Ol Chiki script

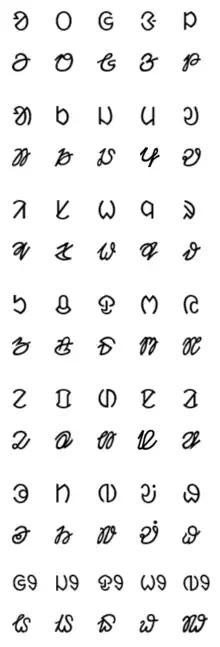
The image shows Ol Chiki Chapa/print and Usara/cursive styles, with the "chapa" style of each letter written in the first row, and the corresponding "usara" style in the second row

The existence of these two styles of Ol Chiki was mentioned by the script's creator: Guru Gonke Pandit Raghunath Murmu (also known as Pandit Murmu) in his book "Ol Chemed" which explains and teaches the Ol Chiki script. "Chhapa" (Santali for 'print') is used for publication, while "usaraà" (Santali for 'quick') is used for handwriting.